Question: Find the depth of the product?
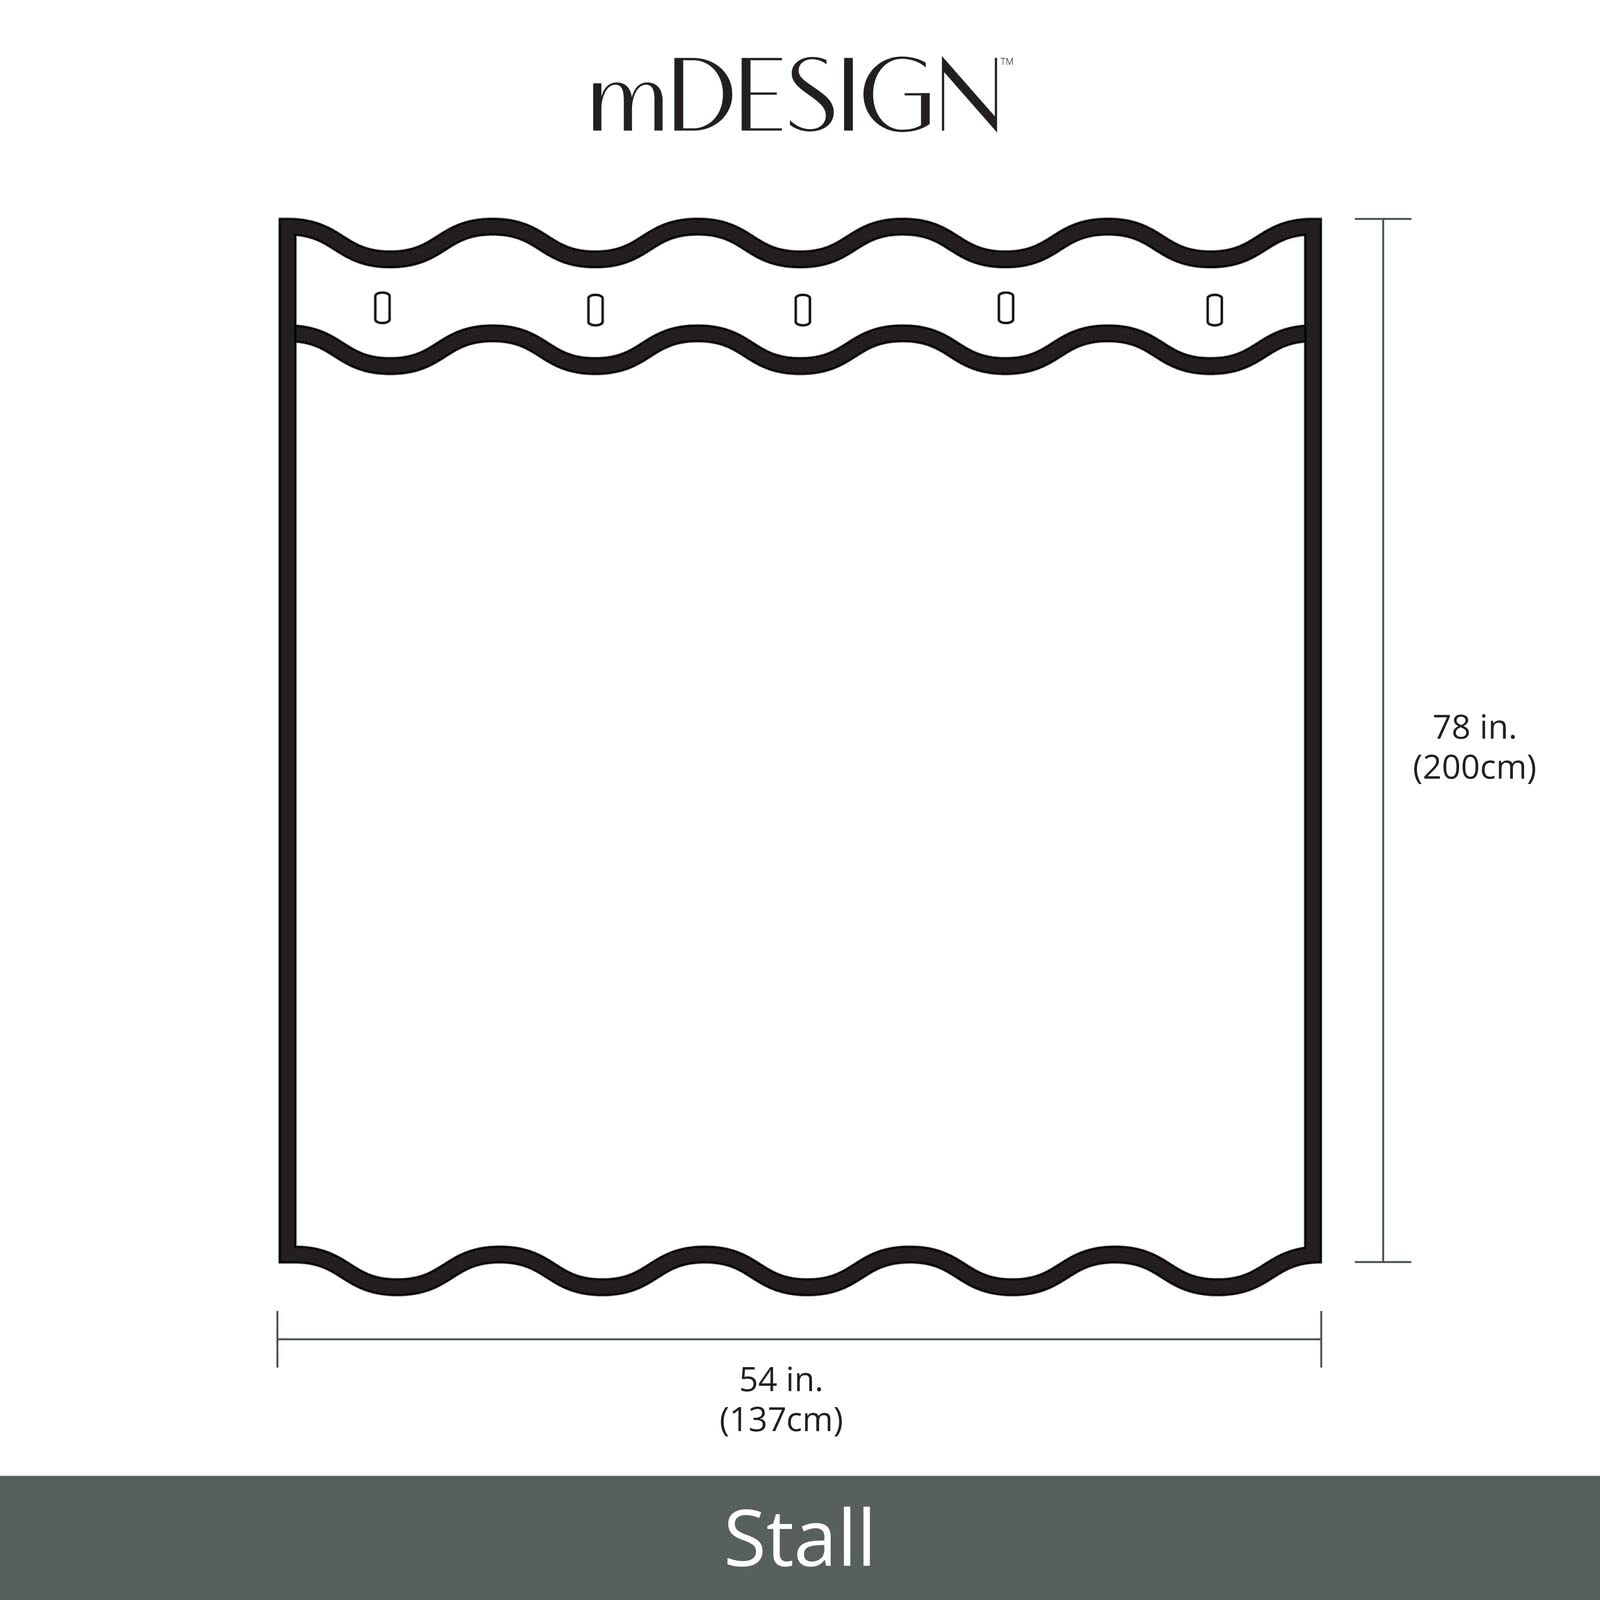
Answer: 200.0 centimetre